Saicourt

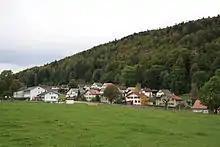
Bellelay village and surrounding hills

Saicourt has an area of . As of 2012, a total of or 44.8% is used for agricultural purposes, while or 50.0% is forested. Of the rest of the land, or 4.4% is settled (buildings or roads), or 0.1% is either rivers or lakes and or 0.9% is unproductive land.